Michał Haratyk

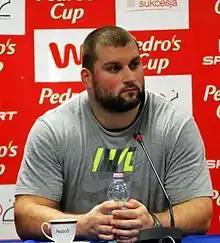
Haratyk in 2016

Michał Haratyk (born 10 April 1992 in Cieszyn) is a Polish athlete specialising in the shot put.